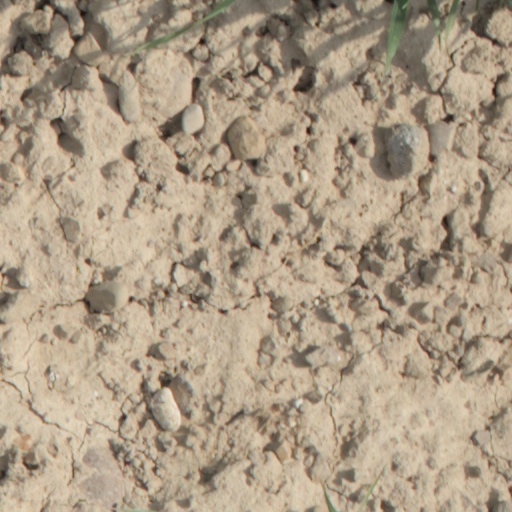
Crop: wheat